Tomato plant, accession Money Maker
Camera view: vertical (180 deg); turntable rotation: 0 degrees
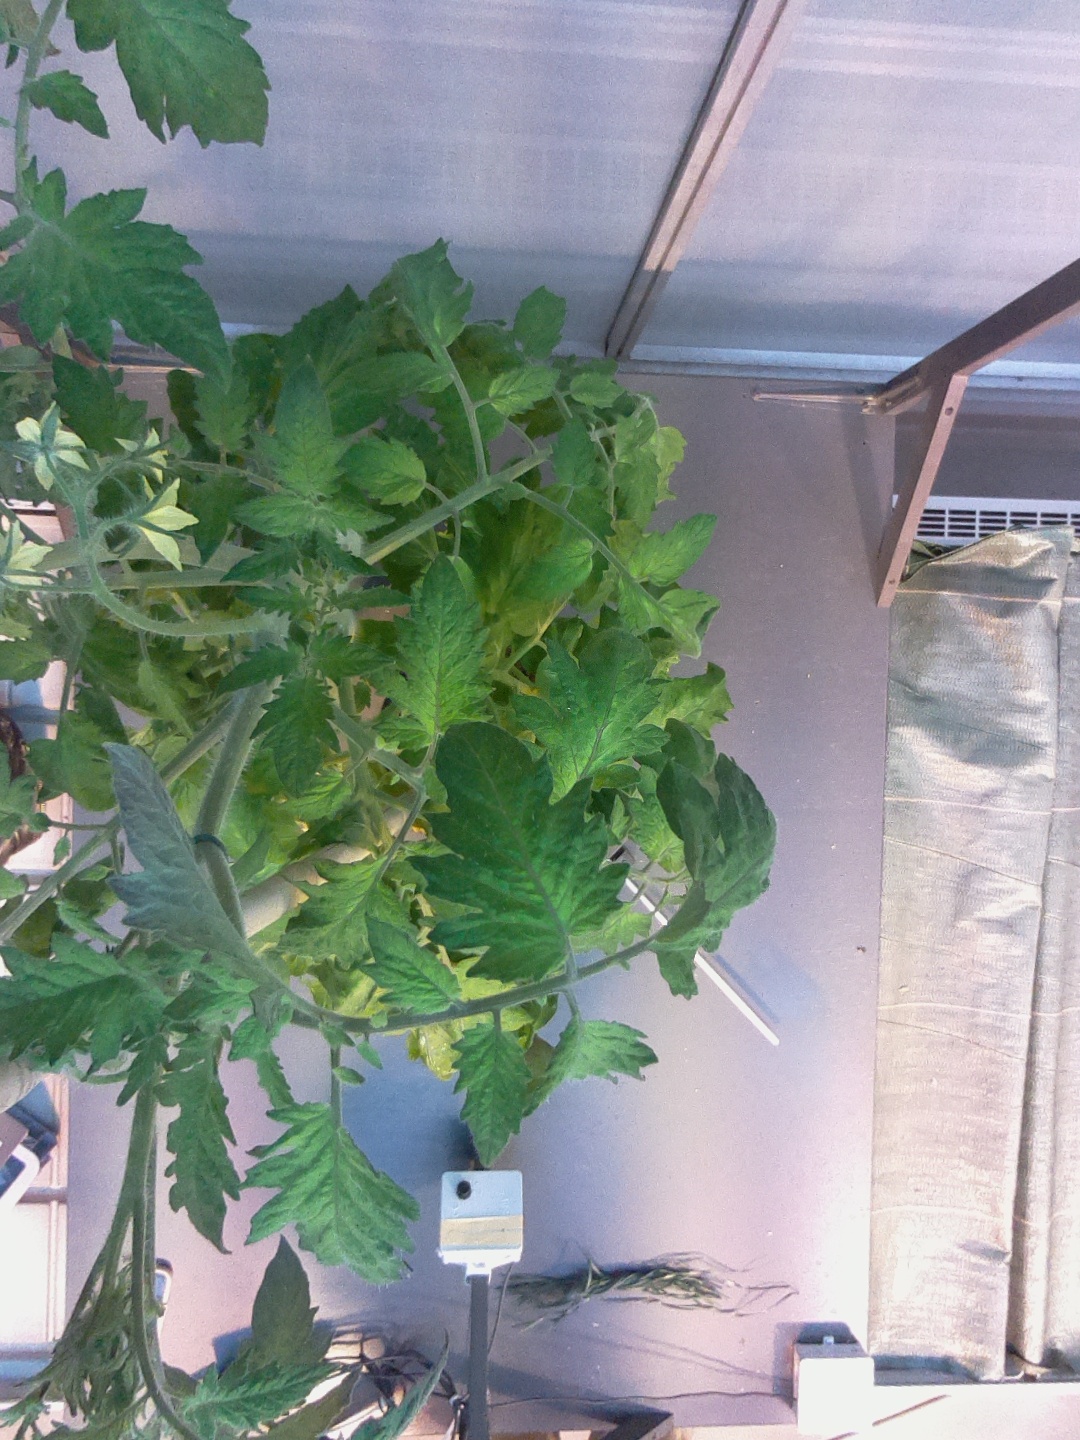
BBCH growth stage 69: End of flowering, 90%-100% of flowers open, more petals falling